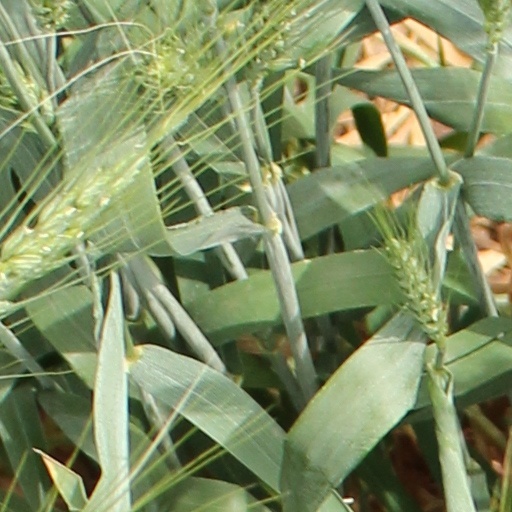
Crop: wheat